Jernaya

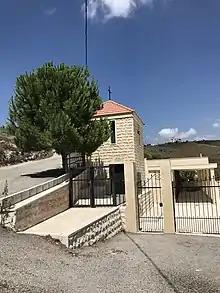
Municipal cemetery

The name "Jernaya" is a Syriac phrase directly translated as "from the gurnaye". Gurnaye is the plural of gurna: the bark, mortar, and plunge pits in rock.. Its demonym, transliterated as Jernaoui.